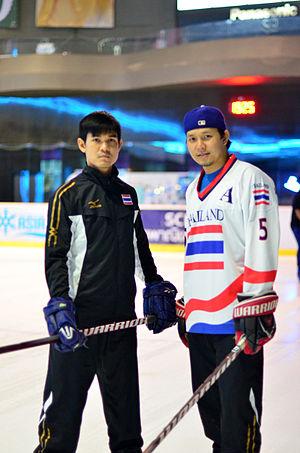
L'équipe de Thaïlande de hockey sur glace est la sélection nationale de la Thaïlande regroupant les meilleurs joueurs thaïlandais de hockey sur glace. Elle est sous la tutelle de la Fédération de Thaïlande de hockey sur glace, membre de la Fédération internationale de hockey sur glace depuis 1989 et n'est pas classée au classement IIHF en 2018.